Castle Hill (Virginia)

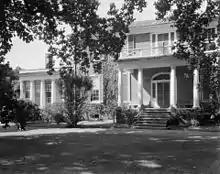
View of "Castle Hill" by the American photographer Frances Benjamin Johnston.

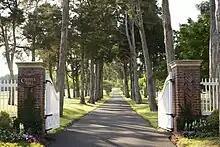
Entrance to Castle Hill

Colonel Alfred Landon Rives (1830–1903), son of William and Judith Rives, and chief of engineers to General Robert E. Lee during the American Civil War, inherited Castle Hill. After Rives died in 1903, and his widow, Sarah Catherine MacMurdo Rives, died in 1909, their daughter, Amélie Louise Rives Troubetzkoy (1863–1945), prominent romantic novelist, early feminist, and wife of artist, Russian Prince Pierre Troubetzkoy (1864–1936), inherited the property. At least three of Amélie's novels, "Virginia of Virginia" (Harper & Brothers, New York, 1888), "The Quick or the Dead?" (J. B. Lippincott Co., Philadelphia, 1888), and "Barbara Dering" (J. B. Lippincott Co., Philadelphia, 1893), are drawn from life at Castle Hill. Amélie and Castle Hill were both featured in a "New York Times" article published on April 15, 1906.